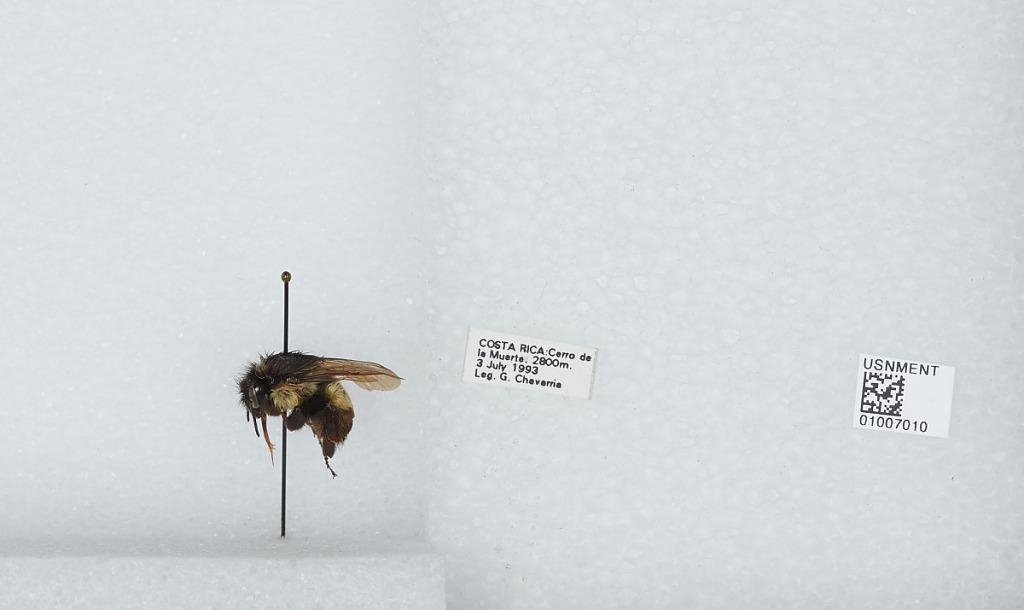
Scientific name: Bombus (Pyrobombus) ephippiatus (Say)
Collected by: G. Chavarria
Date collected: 1993-7-3
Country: Costa Rica
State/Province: San Jose
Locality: Cerro de la Muerte
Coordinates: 9.5583, -83.7239